François Besch

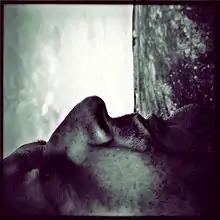

Besch was born on 11 April 1963 in Esch-sur-Alzette. The autodidact has been living and working in Bivange since 2006.